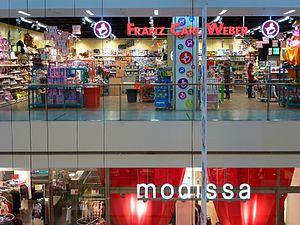
Franz Carl Weber est une chaîne suisse de magasins de jouets crée en 1881.